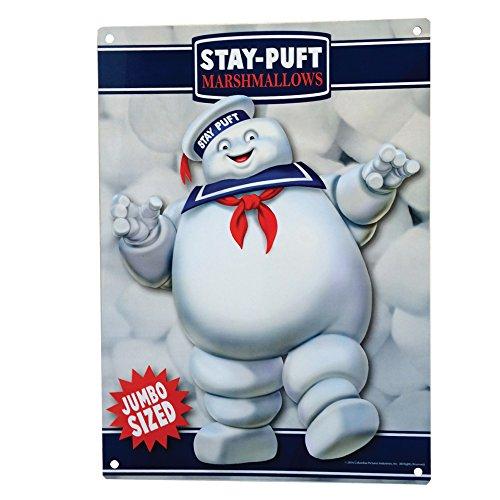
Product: Factory Entertainment Ghostbusters Stay Puft Metal Sign, 10", Multicolor
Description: A beautifully detailed retro-style metal sign.
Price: $21.19
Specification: ProductDimensions:8x11x0inches|ItemWeight:6.4ounces|ShippingWeight:6.4ounces(Viewshippingratesandpolicies)|DomesticShipping:ItemcanbeshippedwithinU.S.|InternationalShipping:ThisitemcanbeshippedtoselectcountriesoutsideoftheU.S.LearnMore|ASIN:B01EID5WDY|Itemmodelnumber:408951|Manufacturerrecommendedage:18yearsandup